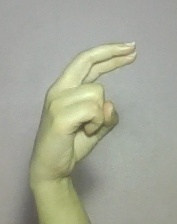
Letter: zay